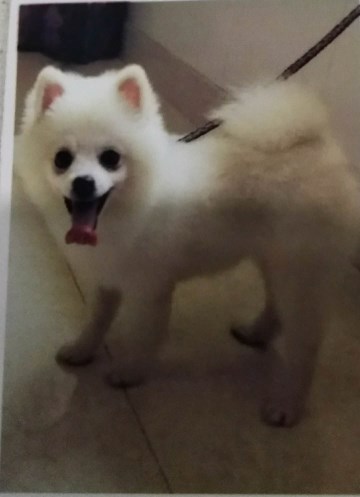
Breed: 1936-n000005-Pomeranian